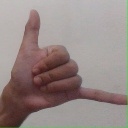
अक्षर: द